Robert Sowers

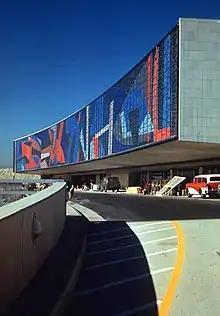
American Airlines Terminal completed stained glass mural, 1960.

The American Airlines project was Sowers' most important commission. Completed in 1960, it was an iconic glass mural 317' long by 23' high covering the entire facade of the building designed by Kahn & Jacobs for what was then Idlewild Airport in Queens, New York - renamed after the Kennedy assassination to John F. Kennedy International Airport. It was composed partially of a German opaque glass that was quite unusual, consisting of both transparent blues and reds on a solid white base. The design was also unusual in that it was seen in its entirety from the exterior as a form of mosaic. Traditionally architectural stained glass was viewed, and therefore designed the other way around, from the inside looking out. Additionally, once inside the terminal it would never be experienced as a whole. Historically early church and cathedral stained glass walls read as dark surfaces, thus the need to utilize dense opaque glass. Additionally, the system was single glazed which meant that the colors were seen to maximum effect as travelers approached the terminal. The idea of developing a reversible image was picked up and pursued by the architect, Percival Goodman, whose projects included many Synagogues. He felt that as a number of services were conducted at nighttime any stained glass should work in some way under reverse conditions. Sowers completed several Synagogue projects for Goodman.